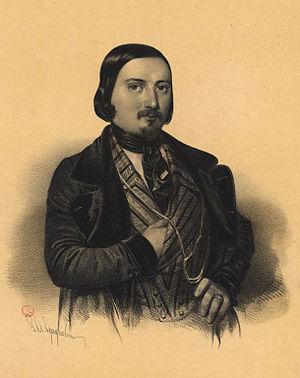
Enrico Tamberlick, né à Rome le 16 mars 1820 et mort à Paris le 13 mars 1889, est un ténor d'opéra italien.